Dharma Initiative

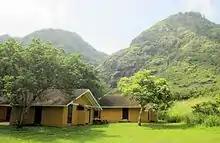
DHARMA-Houses

The Dharma Initiative and its origins are first explored in the episode "Orientation" by an orientation film in the . Dr. Pierre Chang (Francois Chau), under the alias of Dr. Marvin Candle, explains that the project began in 1970, created by two doctoral candidates from the University of Michigan, Gerald and Karen DeGroot (Michael Gilday and Courtney Lavigne), and was funded by Alvar Hanso (Ian Patrick Williams) of the Hanso Foundation. They imagined a "large-scale communal research compound", where scientists and free thinkers from around the globe could research meteorology, psychology, parapsychology, zoology, electromagnetism, and a sixth discipline that the film begins to identify as "utopian social-" before being cut off.